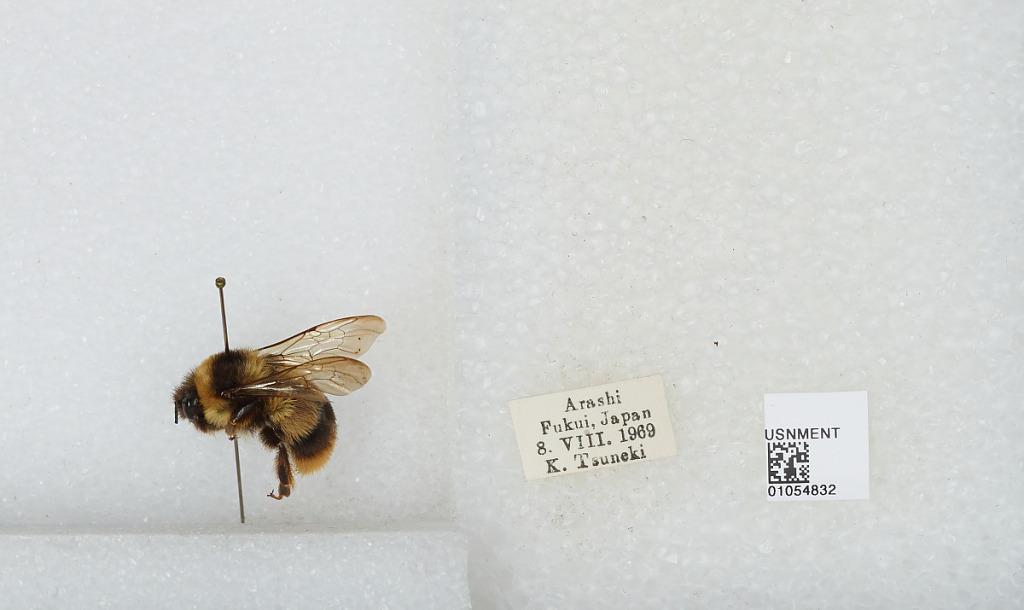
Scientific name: Bombus sp.
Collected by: K. Tsuneki
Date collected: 1969-8-8
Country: Japan
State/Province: Fukui
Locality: Fukui